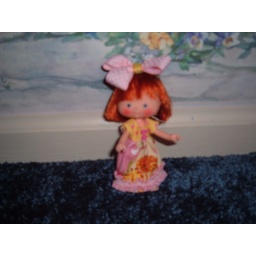
Very cute circus dress designed by Dollymolly